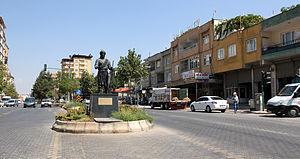
Pazarcık est une ville et un district de la province de Kahramanmaraş dans la région méditerranéenne en Turquie. Sa population est majoritairement kurde et alévie.